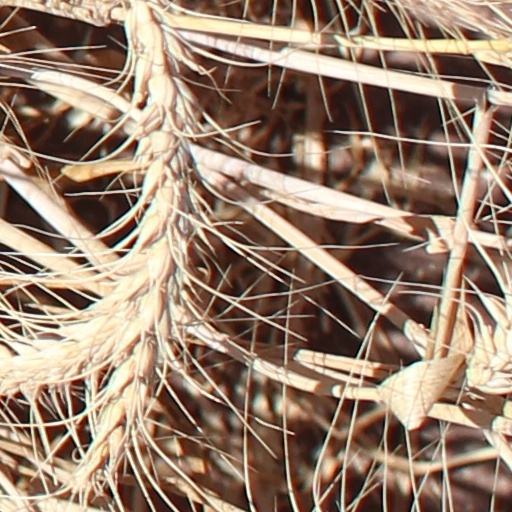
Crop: wheat